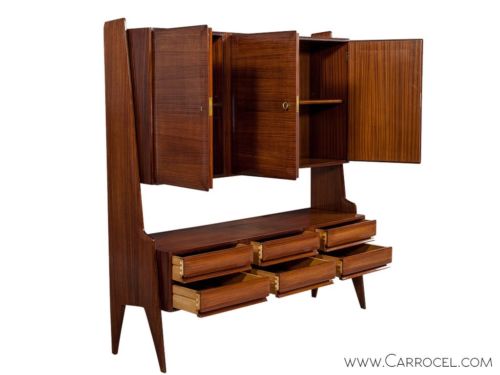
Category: cabinet